Jack L. Treadwell

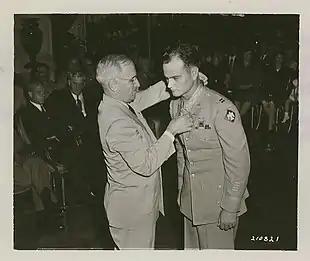
President Harry S. Truman presents Treadwell with the Medal of Honor (August 23, 1945)

He served with the 180th Infantry Regiment of the 45th Infantry Division throughout World War II. He deployed with the unit to North Africa in June 1943, participating in the amphibious assault on Sicily in July 1943, Salerno in September 1943, Southern France in August 1944 and also served in Alsace and Rhineland Campaigns. He received a battlefield commission on March 23, 1944.